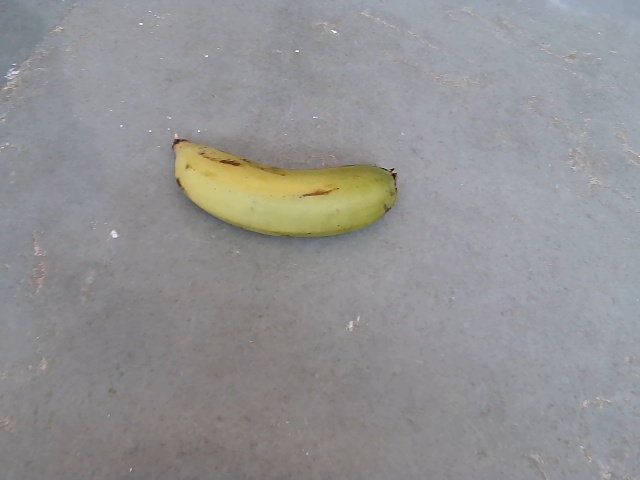
Label: Raw_Banana